Elisabeth Vrba

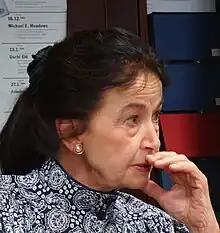
Vrba in 2009

Elisabeth S. Vrba (May 27, 1942 – February 5, 2025) was an American paleontologist at Yale University who developed the turnover-pulse hypothesis.